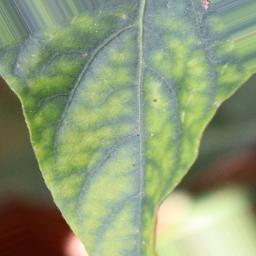
Label: nutritional